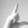
ASL letter: L